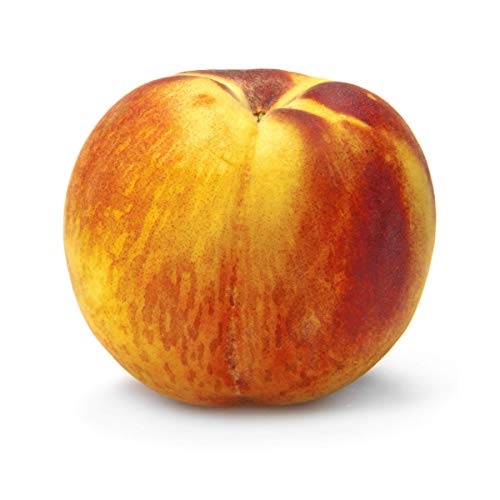
Yellow Peach, 1 Each
Fresh and delicious. Selected and stored fresh Sourced with high quality standards Recommended to wash before consuming Delicious on their own as a healthy snack or as part of a recipe
Brand: Produce
Category: Food, Beverages & Tobacco > Food Items > Fruits & Vegetables > Fresh & Frozen Fruits > Stone Fruits > Peaches & Nectarines